Viktor An

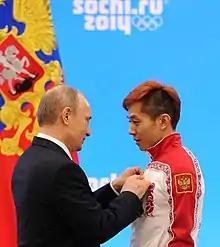
Vladimir Putin and Ahn after the 2014 Olympics

Ahn trained in Russia and received Russian citizenship to compete for Russia in the 2014 Winter Olympics. Ahn's father stated that the decision was due to lack of support from the South Korean skating association. Prior to moving to Russia, Ahn did not know the Russian language and had no familial ties to Russia. He had considered competing for the United States, but found that the process for gaining Russian citizenship was much easier. He chose "Viktor" as his Russian name as it derived from Victory, and to pay tribute to Viktor Tsoi, a Soviet rock star of ethnic Korean descent.